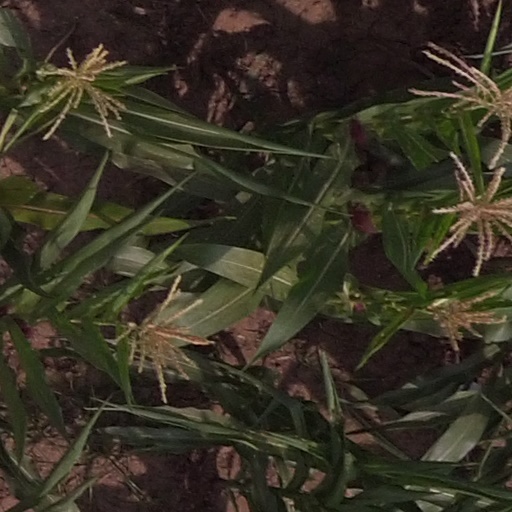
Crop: maize; corn